Ninja Commando

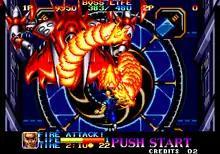
Gameplay screenshot

The overall gameplay is similar to this of the run-and-gun classic "Ikari Warriors", with the players battling their way up the top-down perspective screen. The players can choose between three ninja characters, all with differing abilities. Each of them has fighting game-style input commands that unleash their scroll-based "ninpo" special moves. As usual in the genre, the game's stages end with boss battles.